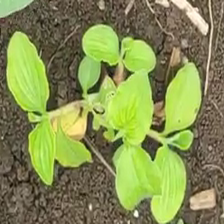
Weed species: Kena_(Commplina_benghalensio)